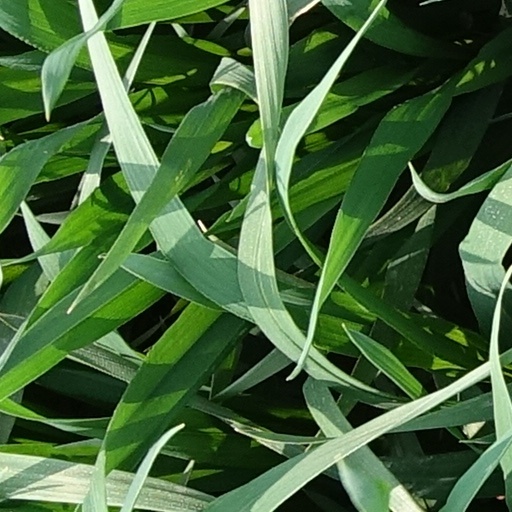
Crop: wheat